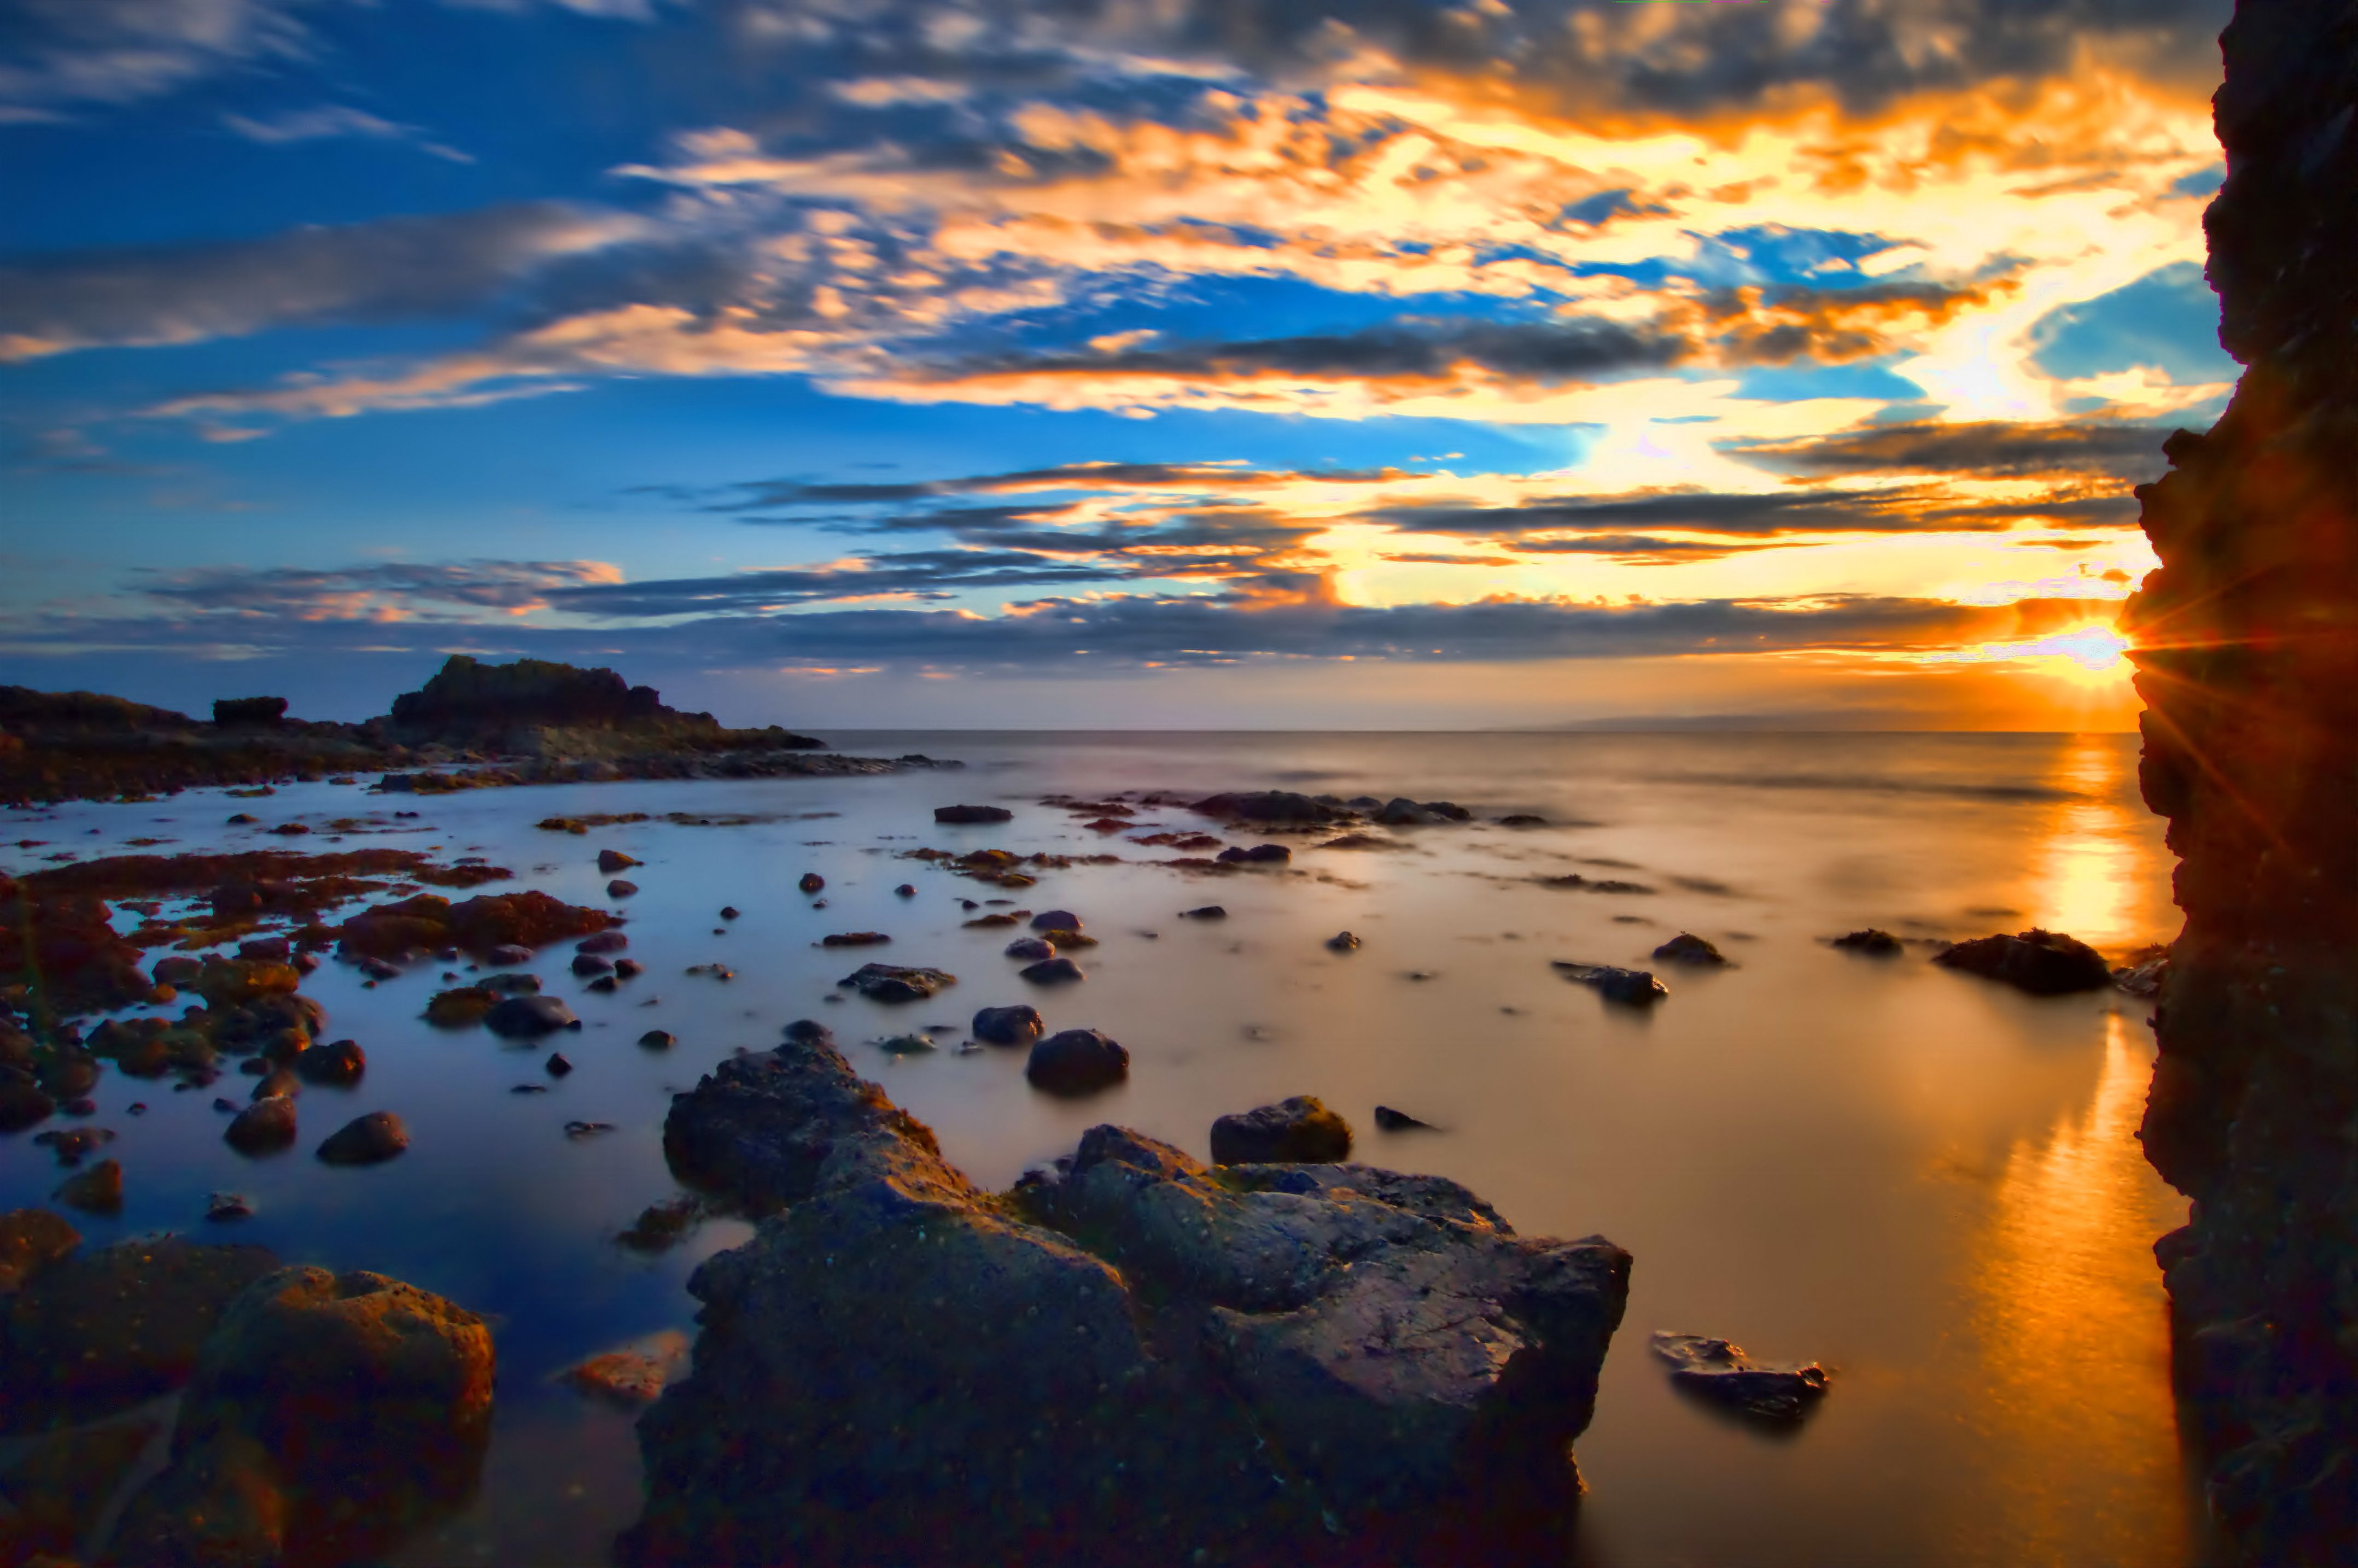
beach, sea, coast, sand, rock, ocean, horizon, cloud, sky, sun, sunrise, sunset, sunlight, morning, shore, wave, dawn, dusk, evening, reflection, bay, body of water, ayrshire, dunure